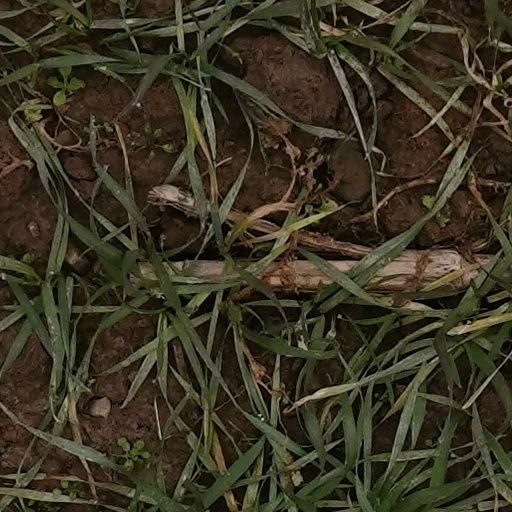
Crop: wheat